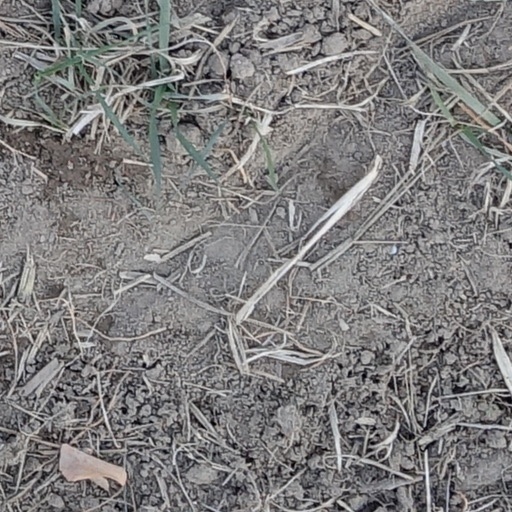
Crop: wheat